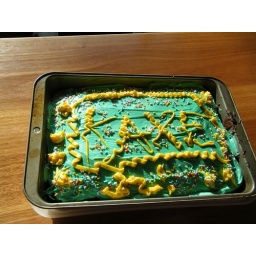
Erica Kooda brought in this chocolate sheet cake with green frosting, winner of the &amp;quot;Best Penmanship Award.&amp;quot;